Naga City Science High School

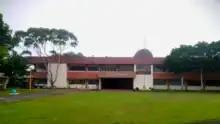
Naga City Science High School Main Building

The Naga City Science High School is a secondary public science high school system located in Leon SA Aureus St., Gimenez Park Subdivision, Balatas, Naga City, Camarines Sur, Philippines. It is a DepEd-recognized Science High School. The principal is Baby Ruby F. Laurente.